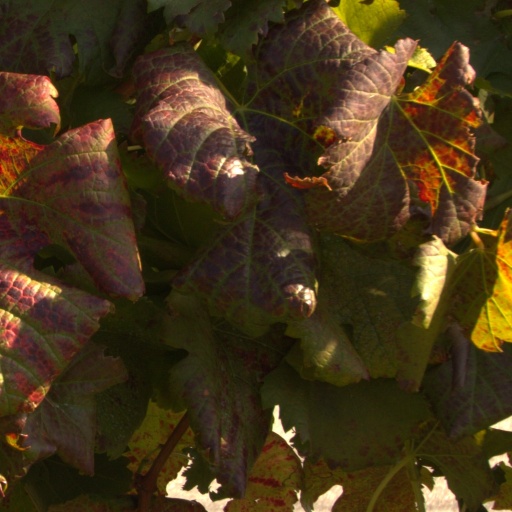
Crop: grape